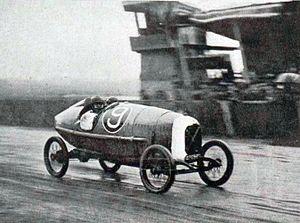
Robert Benoist gagnant du Grand Prix de l'U.M.F. Cyclecars du Mans en 1922, sur Salmson VAL - Le Sport Universel Illustré du 22 septembre 1922, p.362
La Société des Moteurs Salmson a été de 1913 à 1962 un des grands constructeurs aéronautiques et automobiles français aux côtés d'Hispano-Suiza, d'Avions Voisin, de Renault ou de Lorraine-Dietrich.
Marcel Charles Benoist, dit Robert Benoist, né le 20 mars 1895 à Auffargis et mort le 10 septembre 1944 à Buchenwald, est un pilote automobile et résistant français.